Robert Incledon

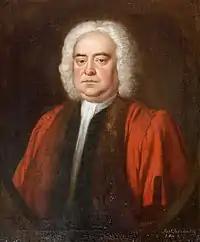
Robert Incledon (1676-1758) of Pilton House. Portrait by Studio of Thomas Hudson (1701–1779), collection of Barnstaple Town Council, displayed in Barnstaple Guildhall

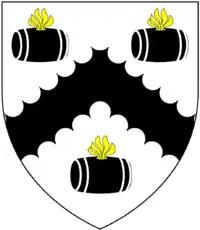
Arms of Incledon of Incledon and Buckland in the parish of Braunton, and of Pilton House, North Devon: "Argent, a chevron engrailed between three tuns sable fire issuing from the bung hole proper" Quasi-canting arms "incend-tun"

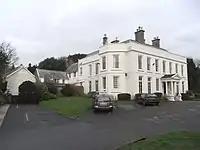
Pilton House, Pilton, near Barnstaple, Devon, built in 1746 by Robert Incledon (1676-1758)

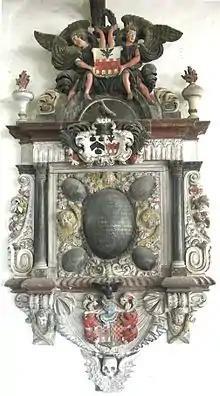
Mural monument in Pilton Church to Christopher Lethbridge (d.1713) of Westaway House, Pilton. Above the inscription are the arms of Robert Incledon (1676-1758) of Pilton House, impaling the arms of his first wife Mary Lethbridge (d.1709), a daughter of Christopher Lethbridge ("Argent, over water proper a bridge of five arches embattled gules and over the centre arch a turret in chief an eagle displayed sable charged on the breast with a bezant")

Robert Incledon (1676–1758) of Pilton House, Pilton, near Barnstaple in North Devon, was a lawyer of New Inn, London, a Clerk of the Peace for Devon, Deputy Recorder of Barnstaple and was twice Mayor of Barnstaple, in 1712 and 1721. In 1713 as mayor he supervised the building of the Mercantile Exchange (now known as Queen Anne's Walk, a grade I listed building ) on Barnstaple Quay, as recorded on the building by a contemporary brass plaque and sculpture of his armorials. He built Pilton House in 1746.